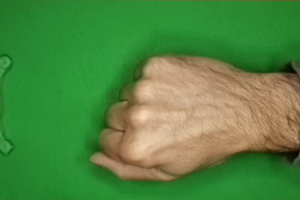
Label: rock